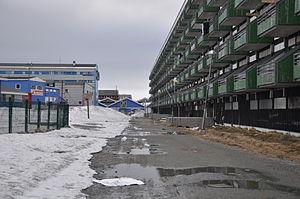
Coté sud du Blok P, le plus grand bâtiment HLM à Nuuk (et dans tout le Groenland).